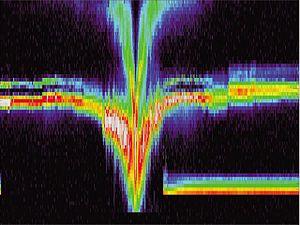
Deep Space 1 est une mission spatiale de l'agence spatiale américaine, la NASA, destinée à tester de nouvelles technologies. Elle est lancée le 24 octobre 1998 et s'achève le 18 décembre 2001. Cette petite sonde spatiale de 487 kilogrammes est le premier engin à avoir utilisé un moteur ionique comme propulsion principale. Deep Space est également la première mission du Programme New Millennium dont l'objectif était de mettre au point les équipements utilisés par les engins interplanétaires de taille réduite imposée par la nouvelle stratégie d'exploration du système solaire.